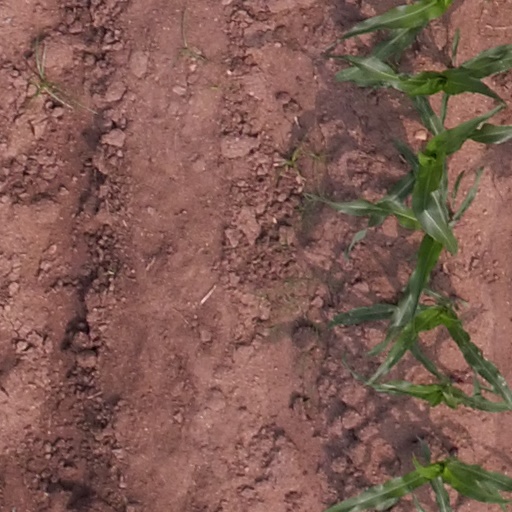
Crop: maize; corn